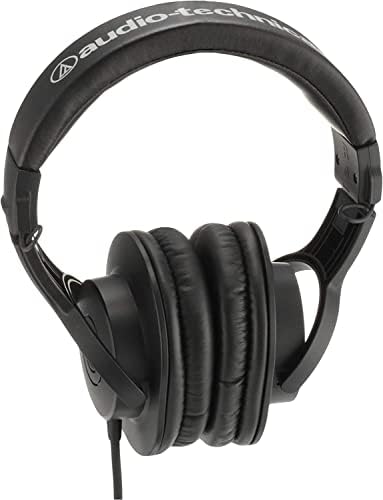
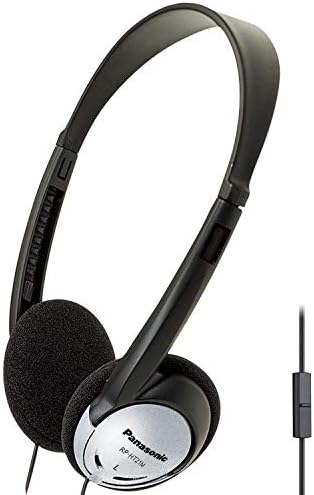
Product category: headphones
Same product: no